Lincoln Highway in Greene County, Iowa

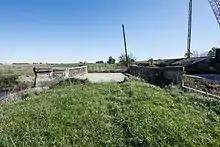
Bridge on the West Beaver Creek Abandoned Segment

This abandoned section of roadway was part of the original Lincoln Highway from 1913. It lies to the north of the Chicago Northwestern tracks which are immediately to the north of the Grand Junction Segment (see above). The Lincoln Highway route was moved north in eastern Greene County in 1914 so the Greene and Boone County segments of the highway would connect. The realignment also removed a couple of dangerous railroad crossings at the same time. This section of roadway survived that realignment, and remained part of the highway until 1922 when the right-of-way was shifted south of the railroad tracks and a new roadway was built. This realignment removed another railroad crossing at Grand Junction. There are three contributing resources to this historic district, two structures and one site. One of the structures is a concrete bridge that features concrete balustered guardrails. It was built by the Iowa Bridge Company in 1915 for $1,339. It replaced an older wooden span. A partially buried concrete driveway culvert is the other structure, and a section of the abandoned dirt roadway is the site. The roadway was never paved. The historic district is located on a farm and the former roadway and bridge are still used to move farm machinery.